Daieishō Hayato

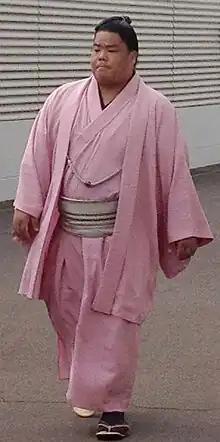
Daieishō in 2014

is a Japanese professional sumo wrestler. He began his professional career in 2012 at the age of eighteen and reached the top "makuuchi" division in September 2015. His highest rank to date has been "sekiwake". He has four gold stars for defeating "yokozuna", five special prizes for Outstanding Performance and two special prizes for Technique. He wrestles for the Oitekaze stable. In January 2021 he became the first wrestler from Saitama Prefecture to win the top-division championship. He was a runner-up in the May 2022 and March 2023 tournaments.